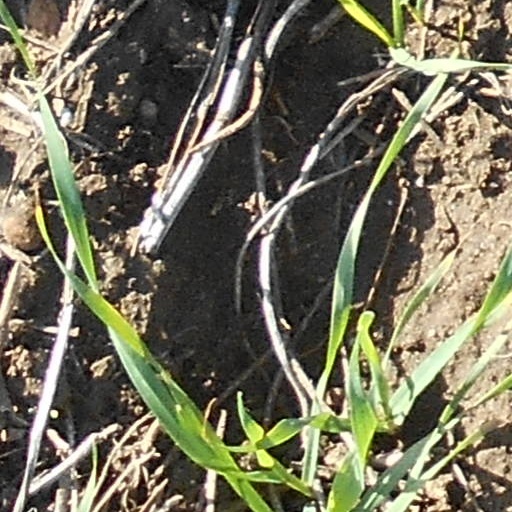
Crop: wheat